The Fosters season 3

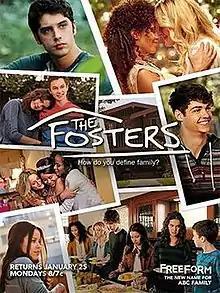
"The Fosters" season 3 poster

The third season of "The Fosters" premiered on June 8, 2015, and ended on March 28, 2016. The season consisted of 20 episodes and stars Teri Polo and Sherri Saum as Stef Foster and Lena Adams, an interracial lesbian couple, who foster a girl (Maia Mitchell) and her younger brother (Hayden Byerly) while also trying to juggle raising Latino twin teenagers (Cierra Ramirez and Noah Centineo) and Stef's biological son (David Lambert).